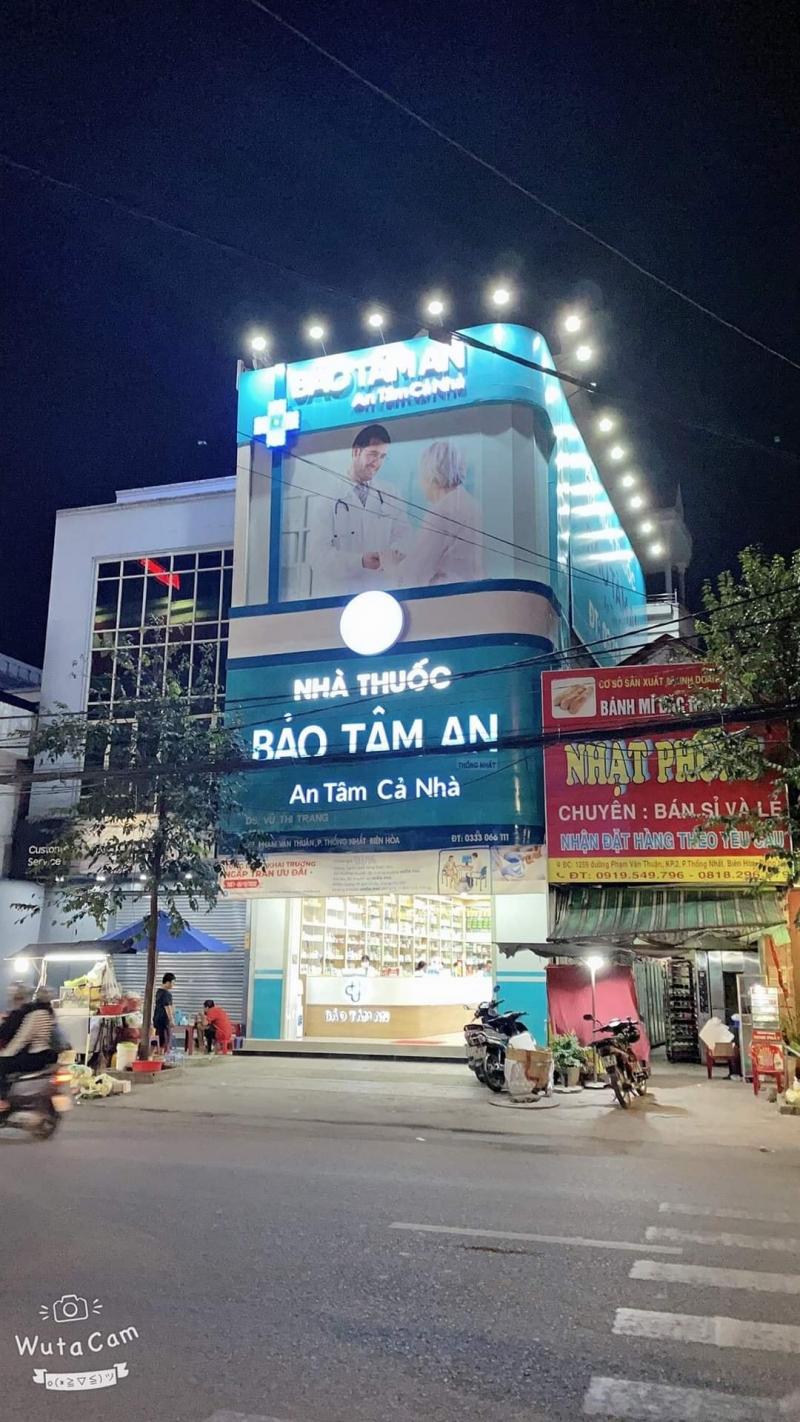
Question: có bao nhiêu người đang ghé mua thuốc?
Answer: không có ai